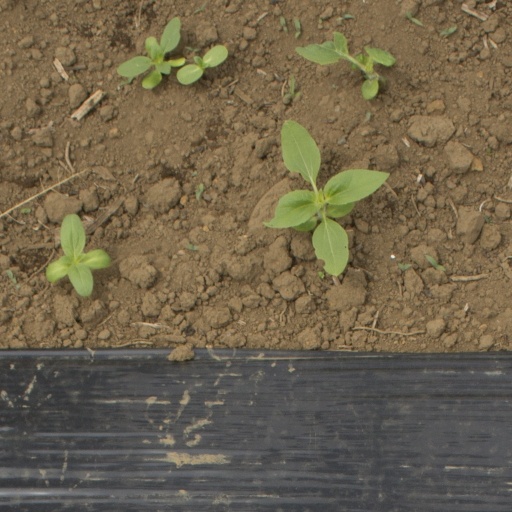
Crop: Jerusalem artichoke